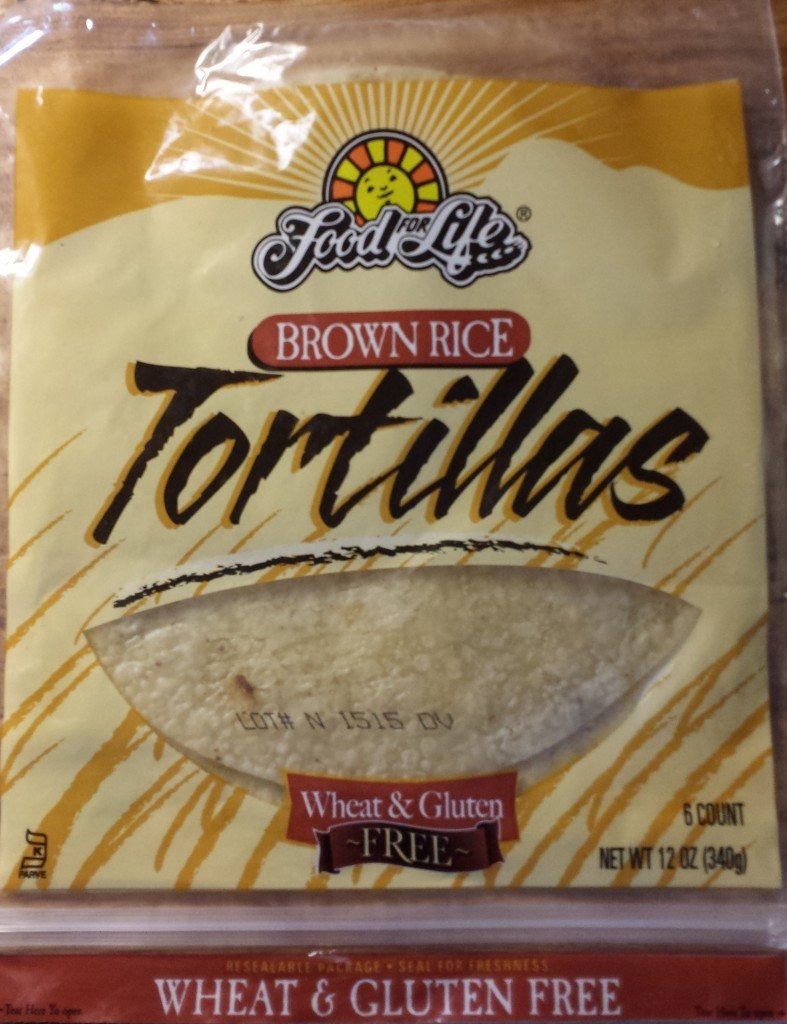
Item Name: Food for Life Brown Rice Gluten Free Tortillas (Pack of 4) 12oz Each
Value: 48.0
Unit: Ounce

Price: 49.06